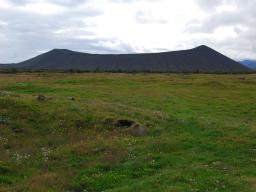
Label: Background_without_leaves